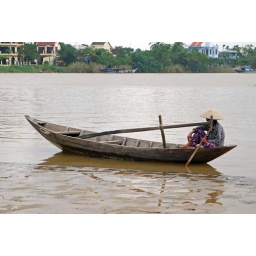
A local in his boat on the river in Hoi An